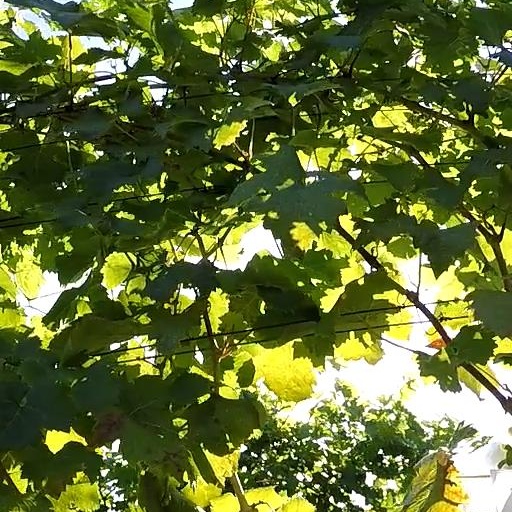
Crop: grape